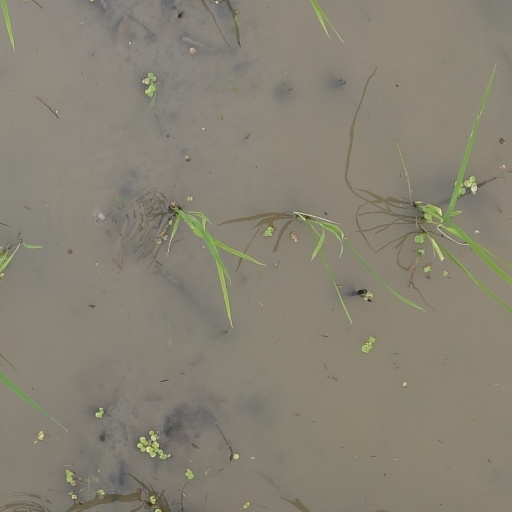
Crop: rice